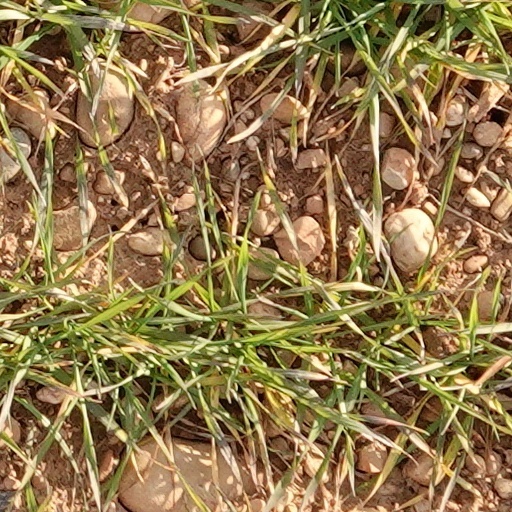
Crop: wheat